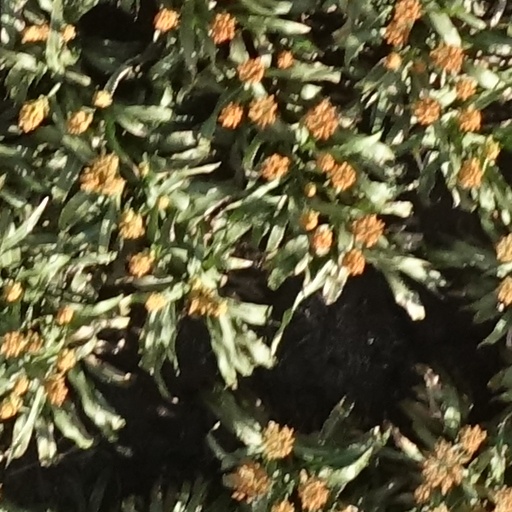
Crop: sorghum